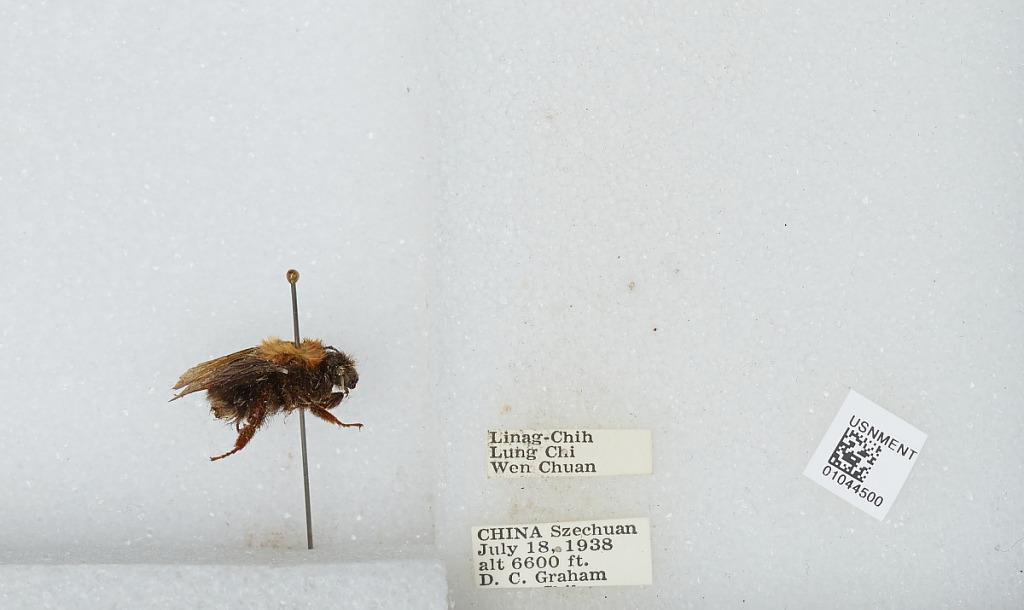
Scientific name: Bombus sp.
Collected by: D. Graham
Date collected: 1938-7-18
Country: China
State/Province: Sichaun
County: Wenchuan Xian
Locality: Linag-Chih, Lung Chi